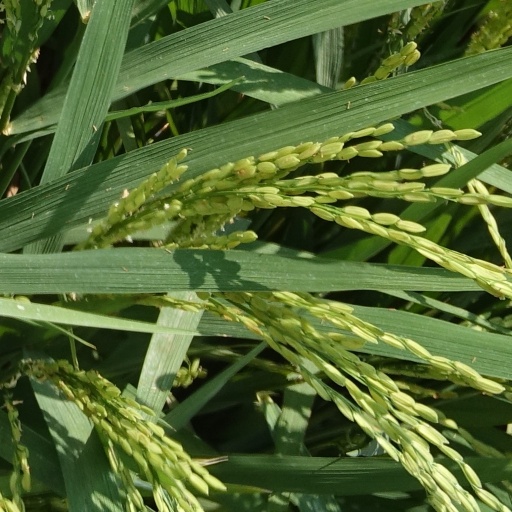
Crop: rice